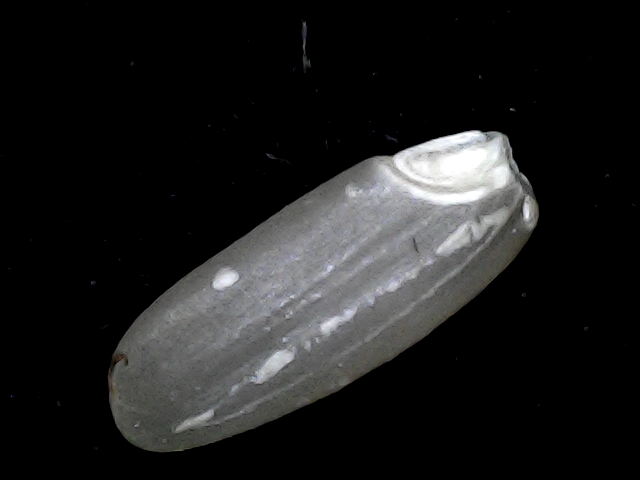
Rice variety: BD91